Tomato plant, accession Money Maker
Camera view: horizontal (90 deg, fisheye); turntable rotation: 330 degrees
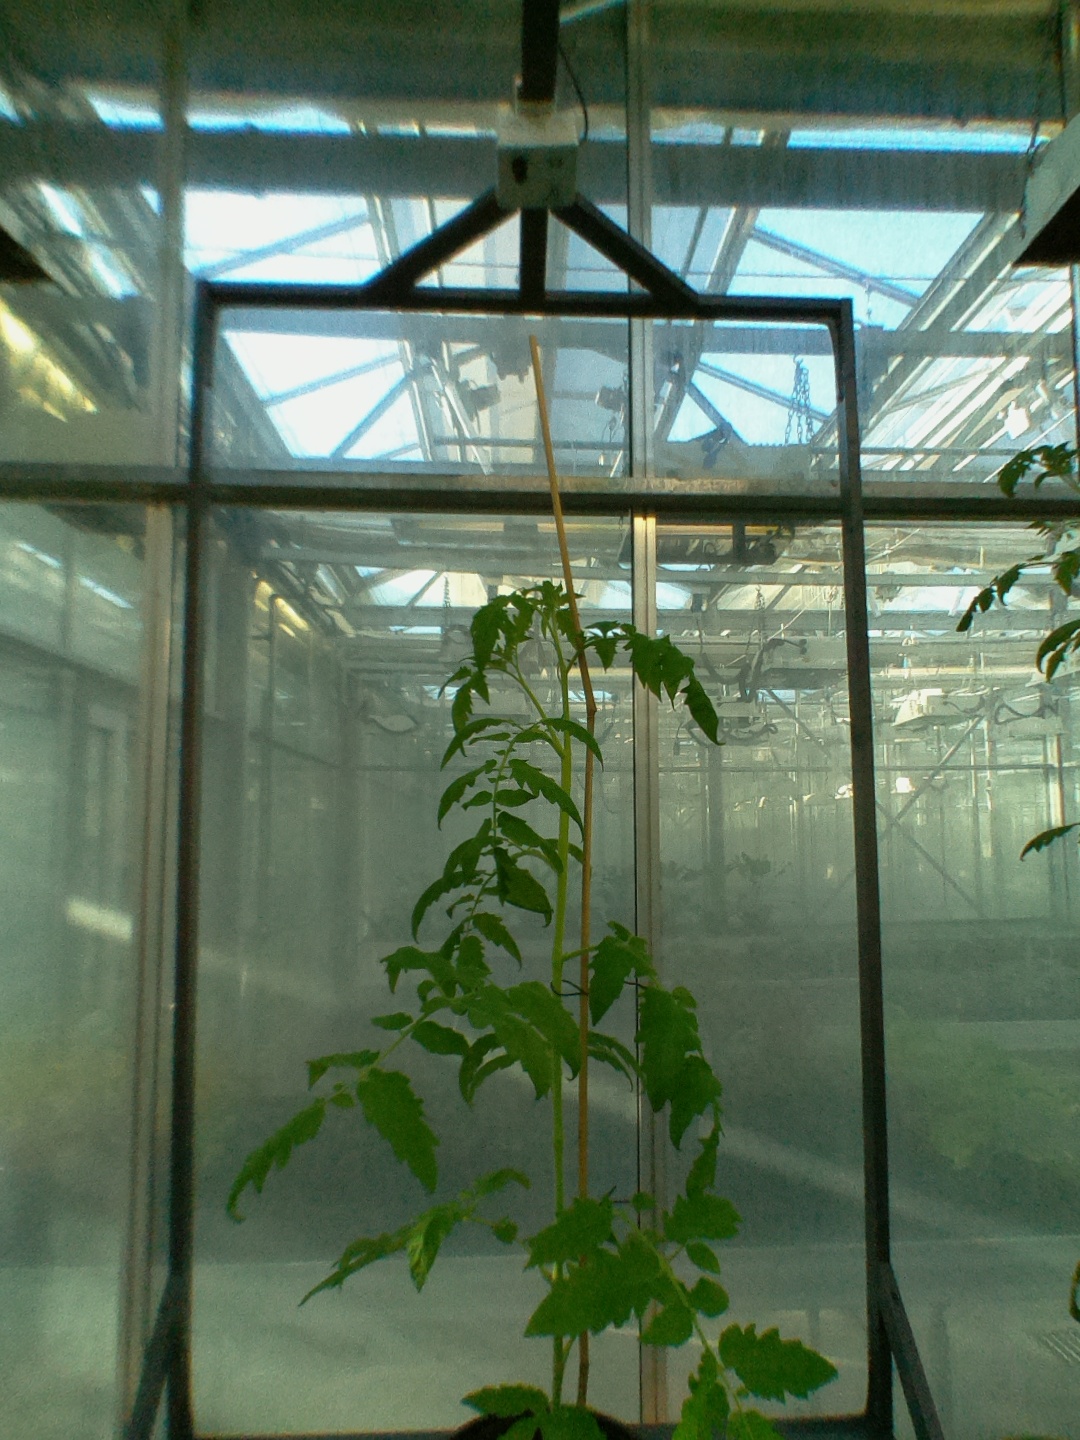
BBCH growth stage 22: 20%-30% Side shoots formed